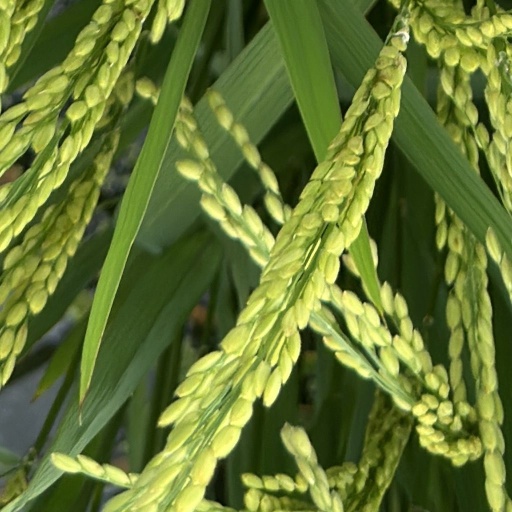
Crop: rice